Markham Historic District

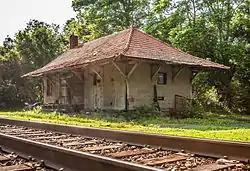
Abandoned Rail Depot in Markham, Virginia

Markham Historic District is a national historic district located at Markham, Fauquier County, Virginia. It encompasses 44 contributing buildings and 4 contributing sites in the rural villages of Farrowsville and Markham. The majority of resources in the district were constructed in the mid- and late 19th century